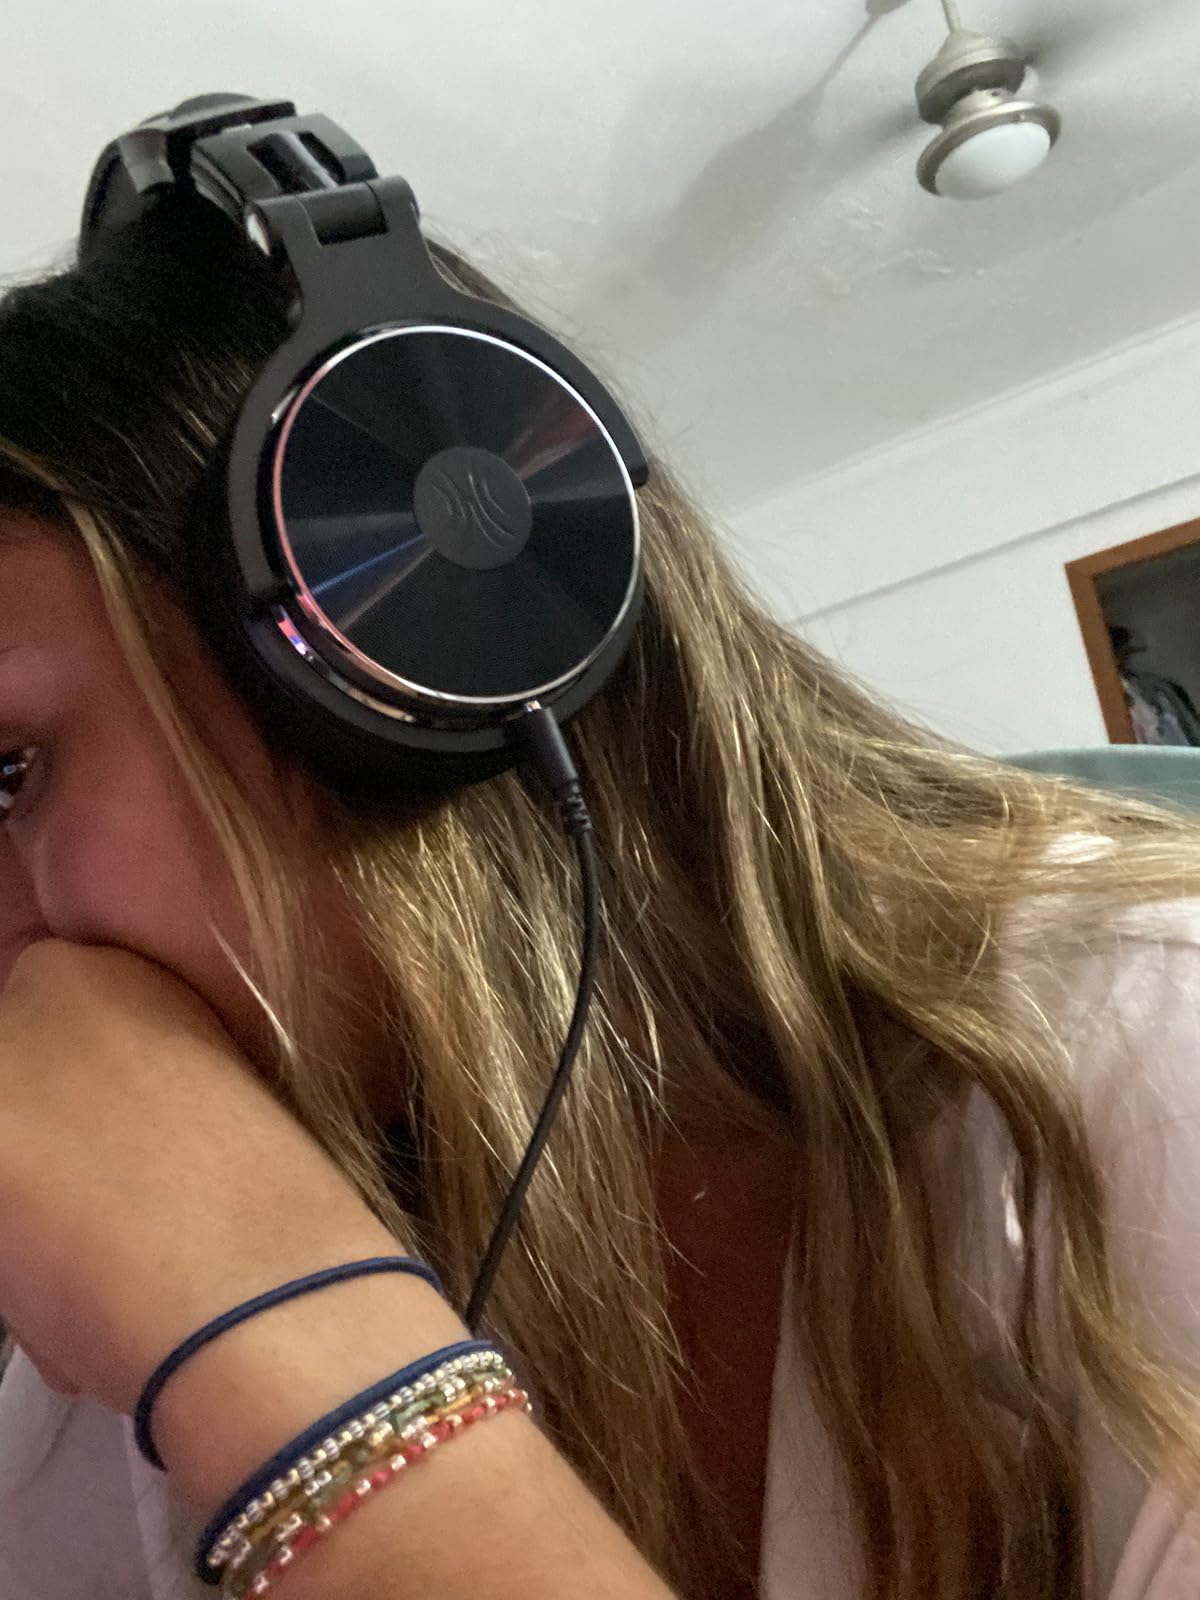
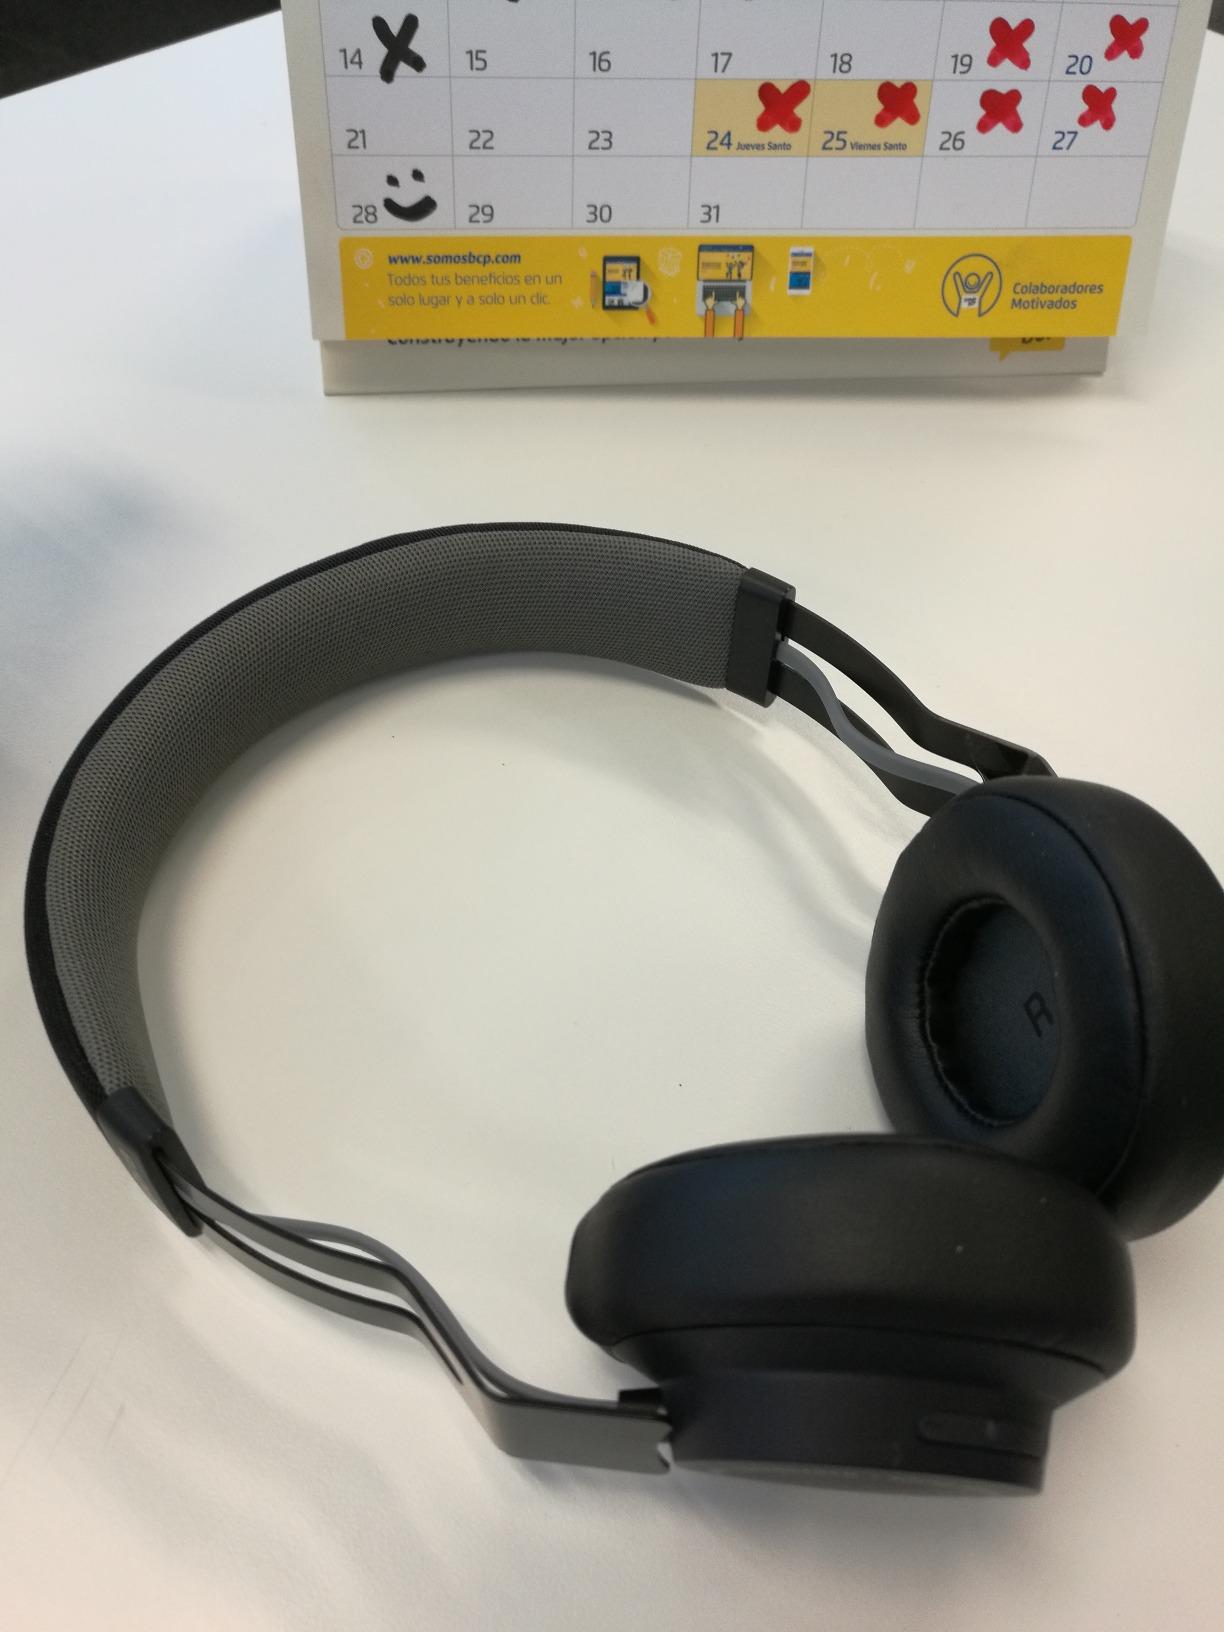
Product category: headphones
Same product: no